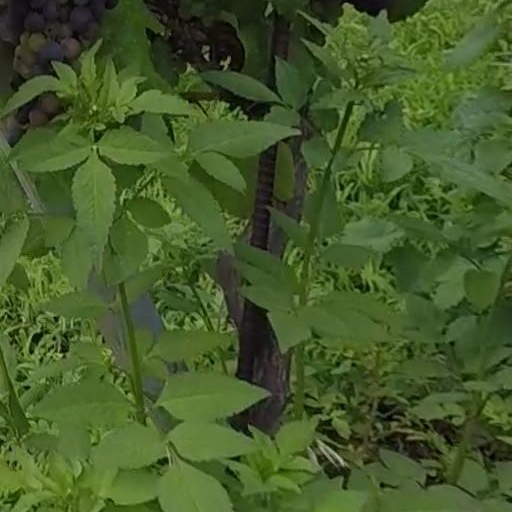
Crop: grape